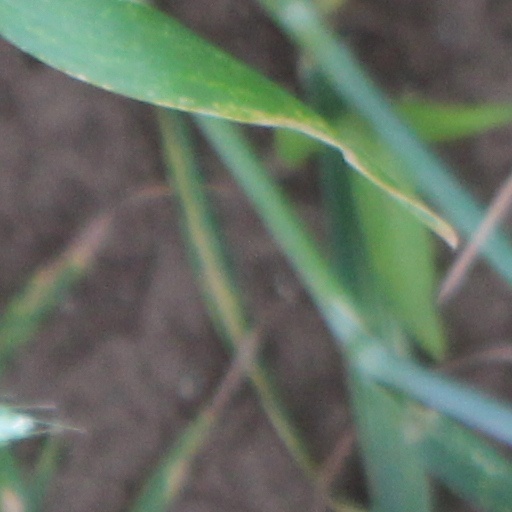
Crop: wheat